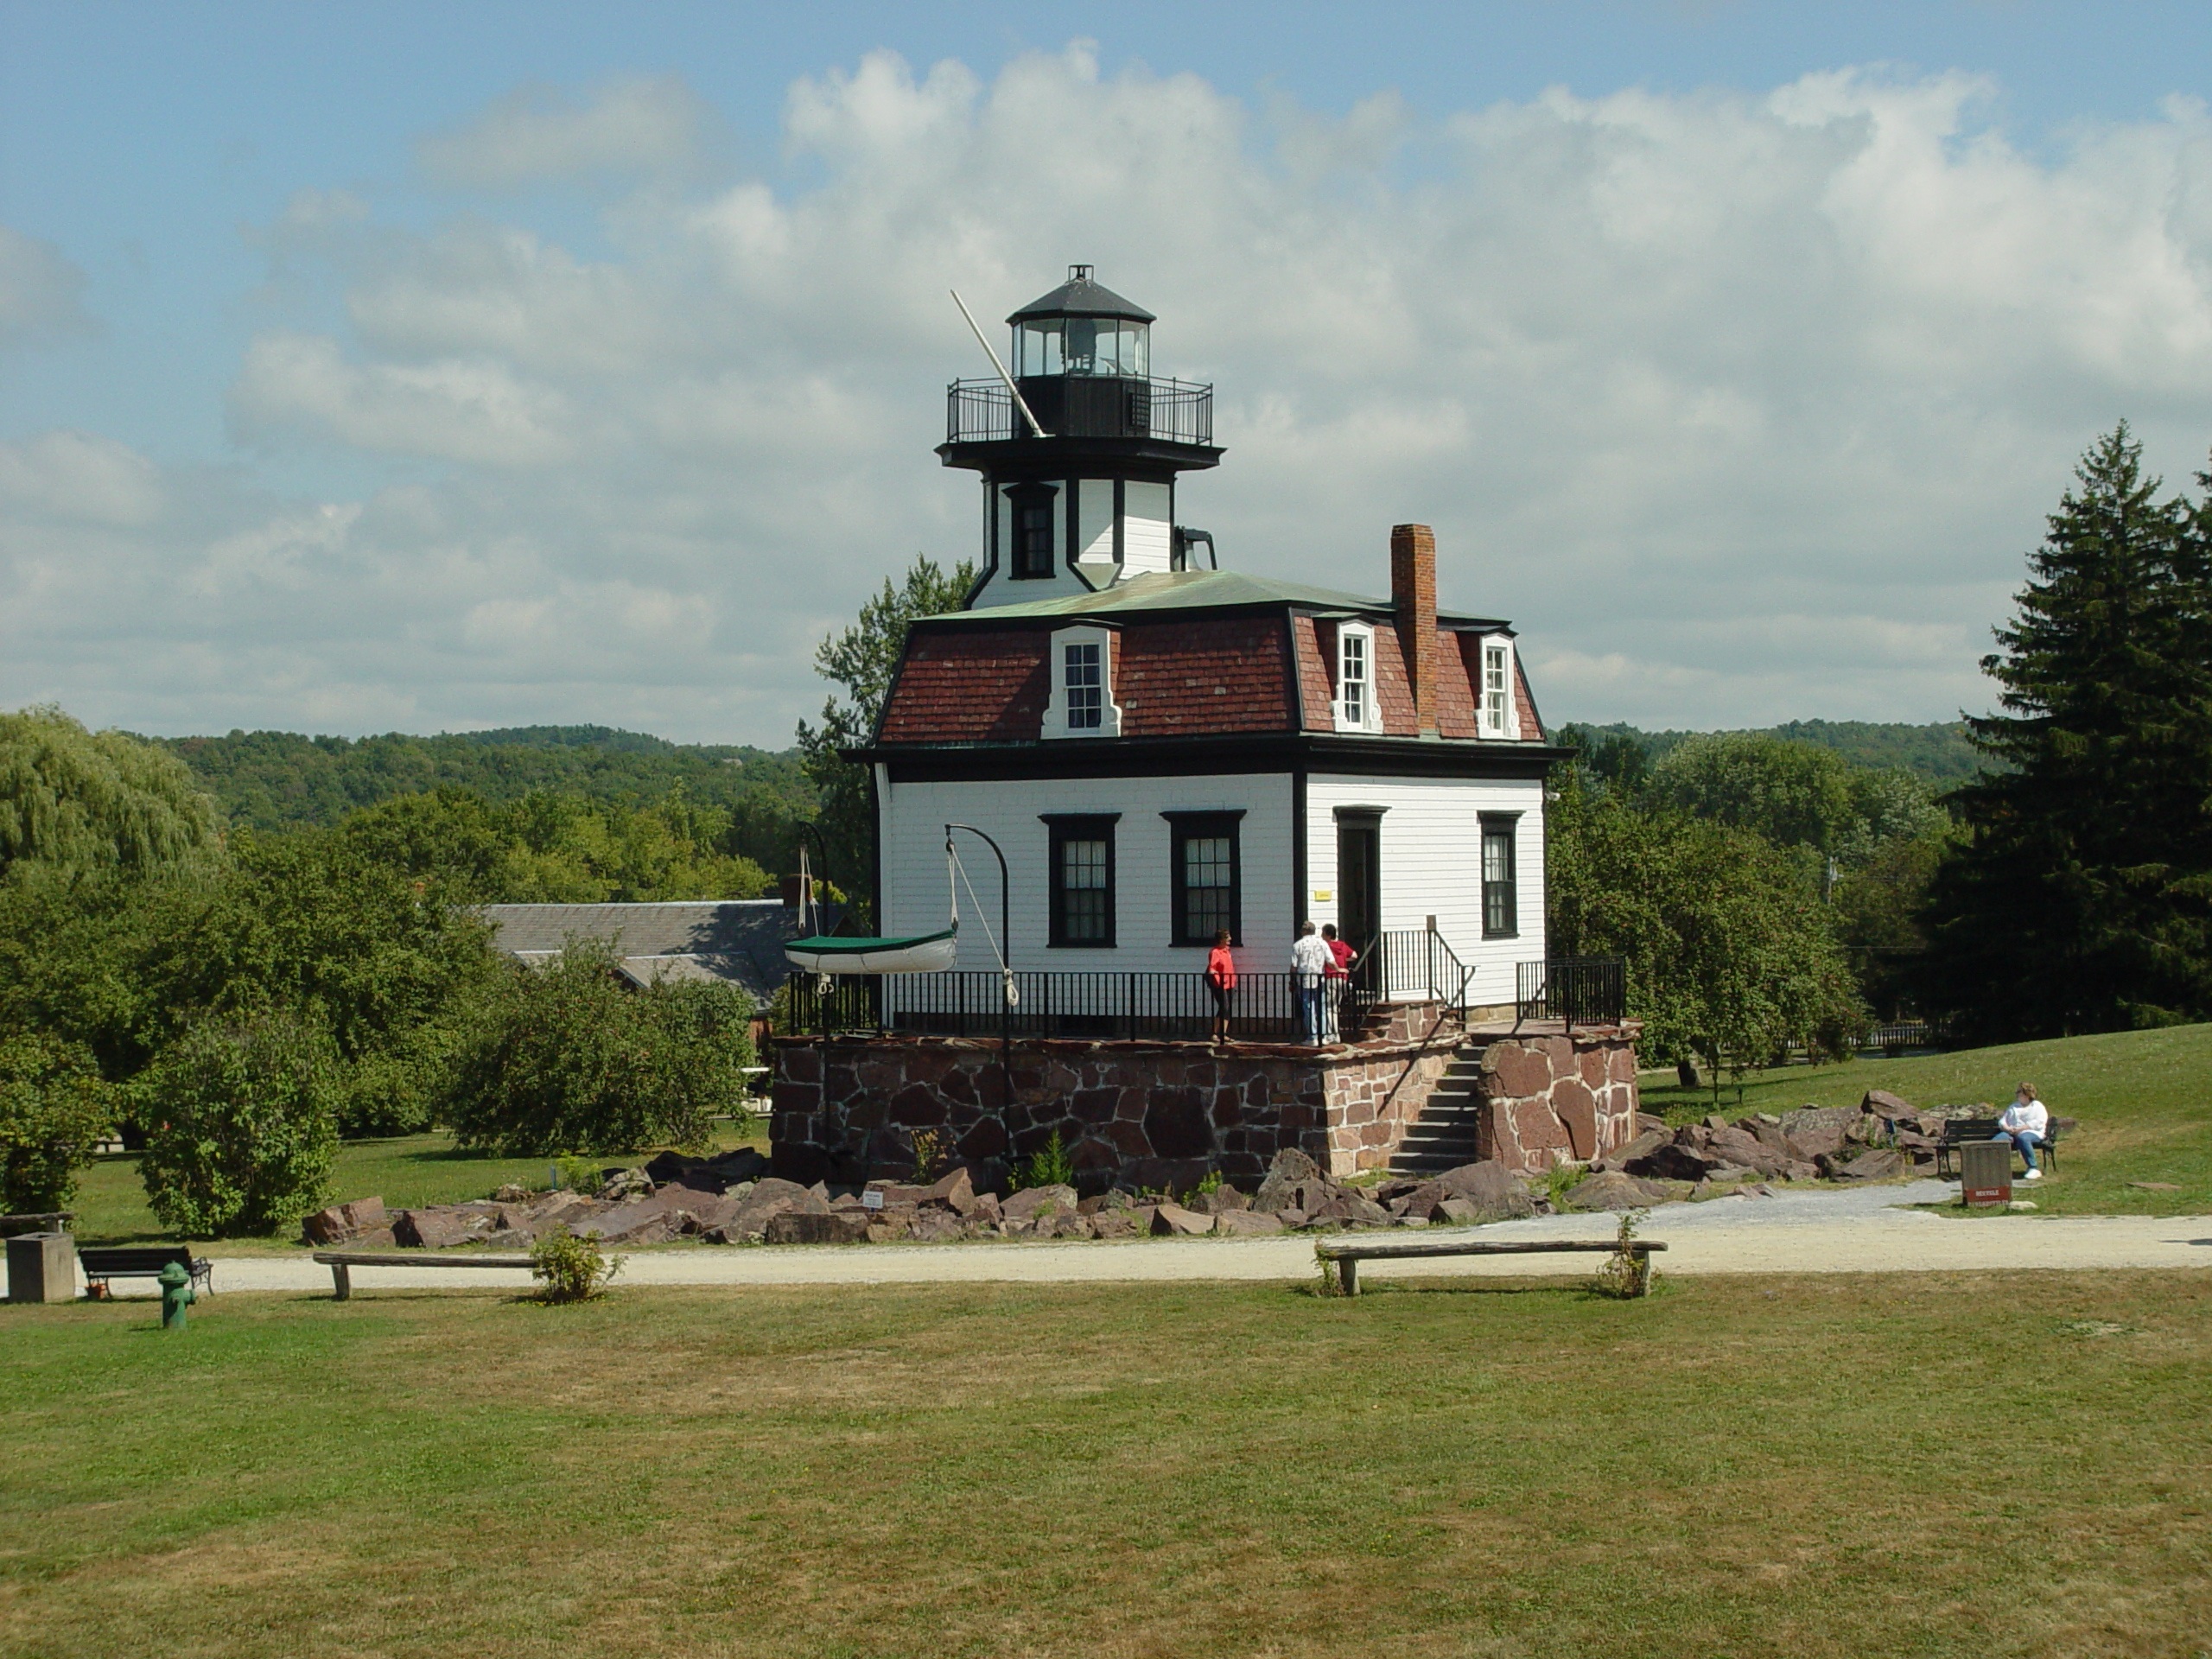
lighthouse, building, tower, estate